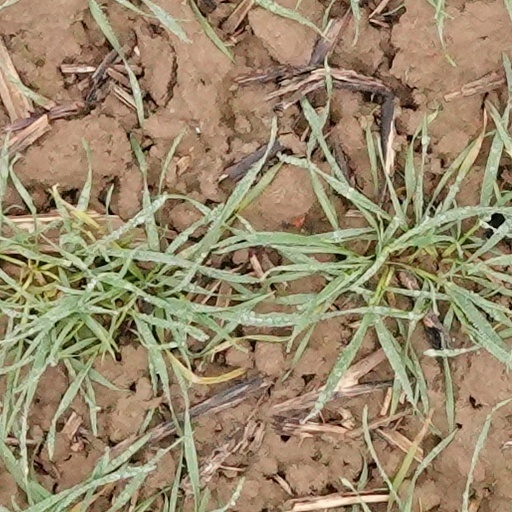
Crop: wheat